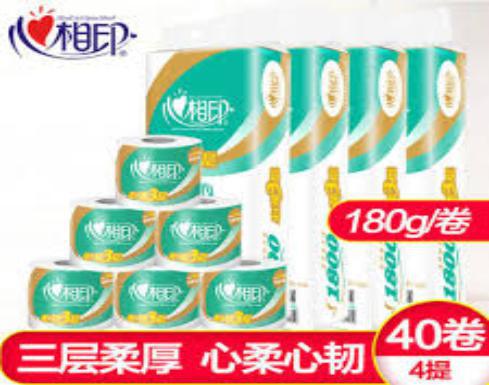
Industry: Necessities